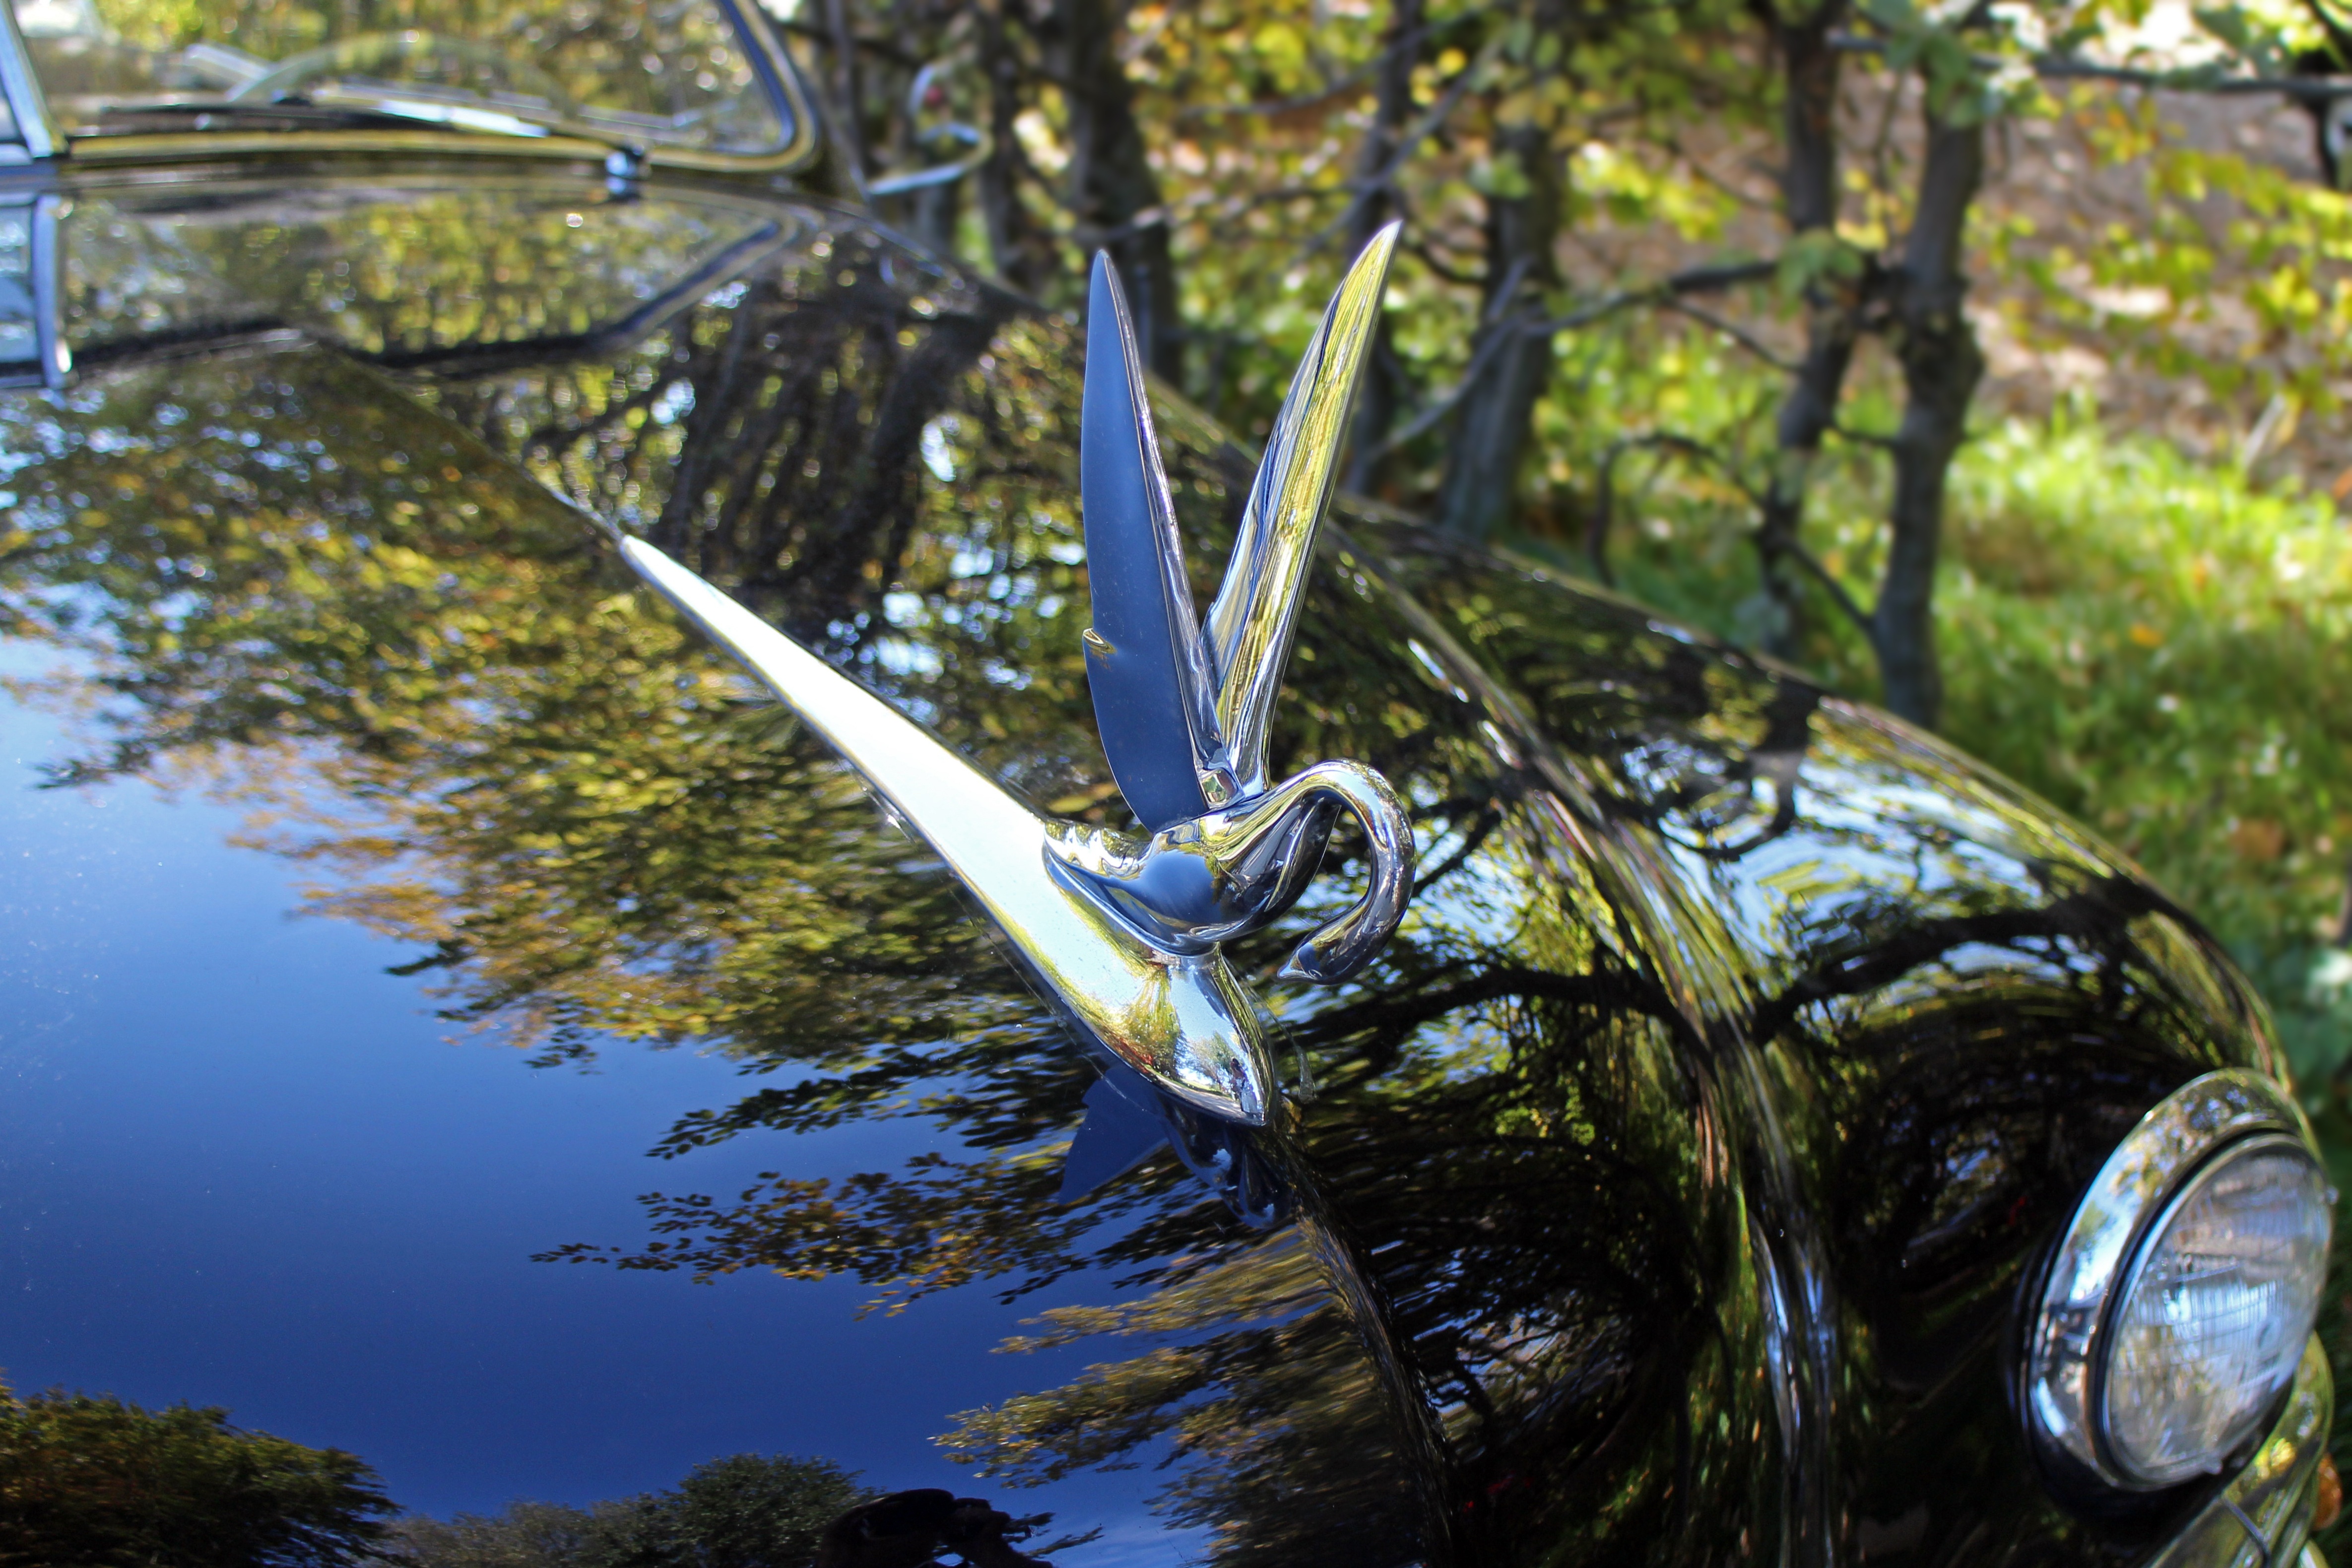
tree, water, branch, sunlight, leaf, pond, reflection, vehicle, symbol, auto, brand, swan, logo, presentation, cool figure, car brand